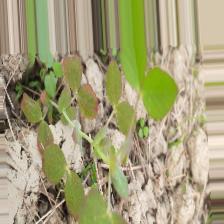
Label: Lentil Rust